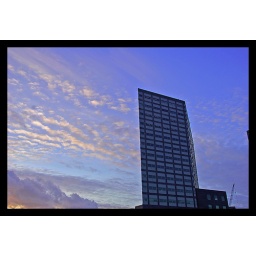
out of the window while in a traffic jam on the highway ....